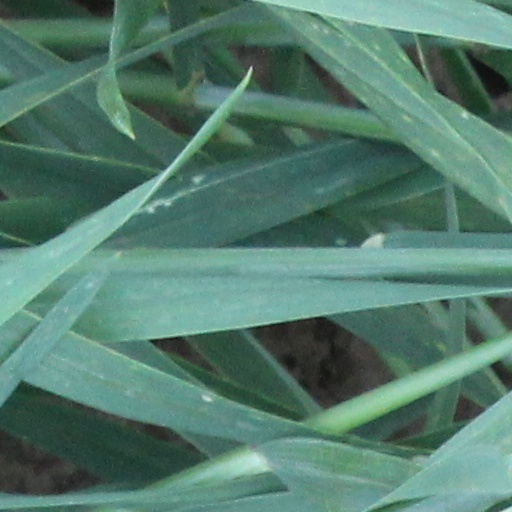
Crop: wheat